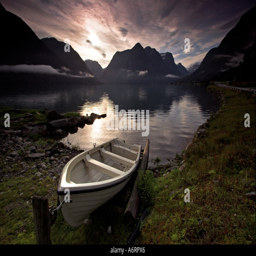
a small boat tethered on the banks of a fjord .